Bosnia and Herzegovina national football team

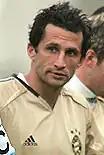
Hasan Salihamidžić scored Bosnia's first goal in October 1996.and their 100th goal in June 2005

FIFA-ranking yearly averages for Bosnia and Herzegovina. Their average position since FIFA World Ranking creation is 58.